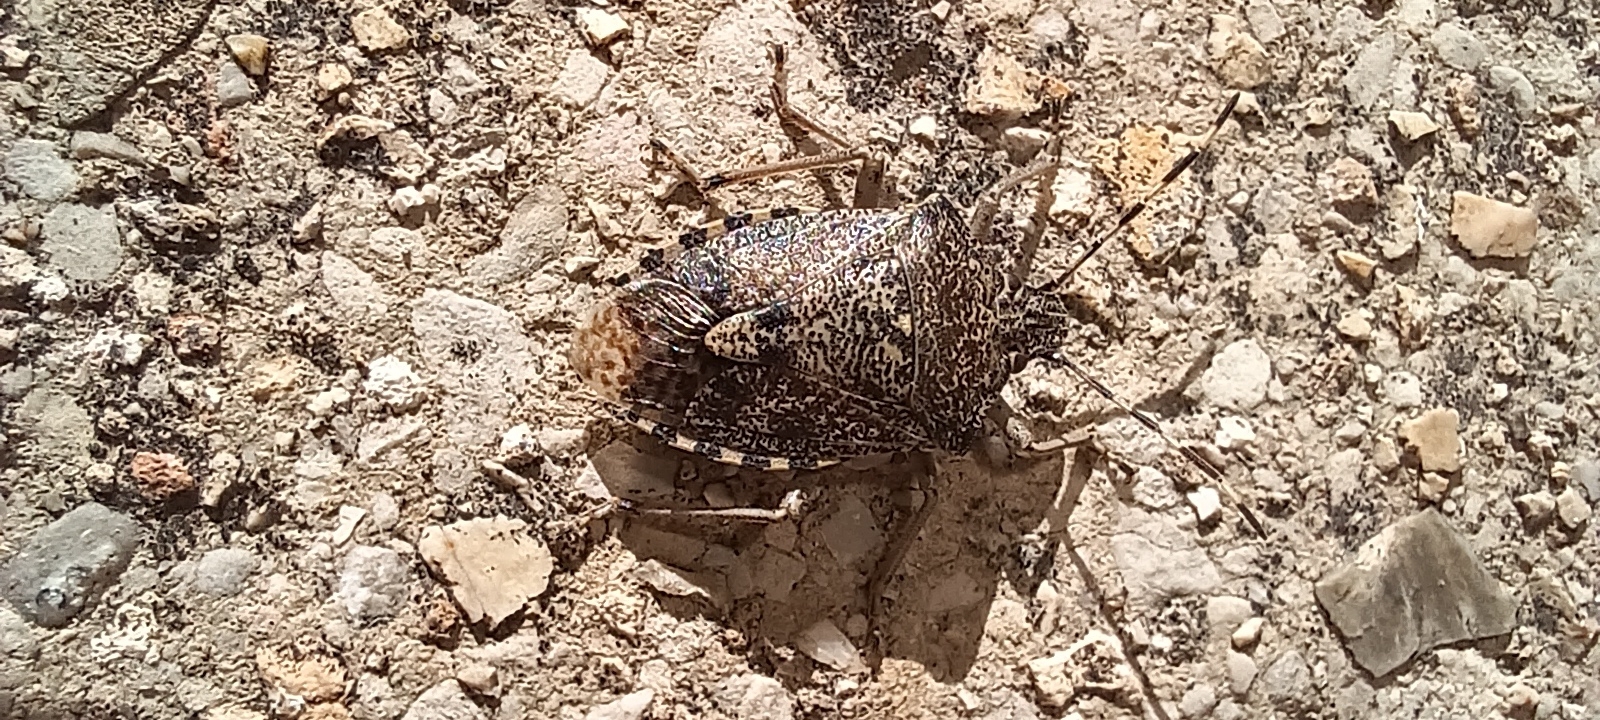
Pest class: stink_bug